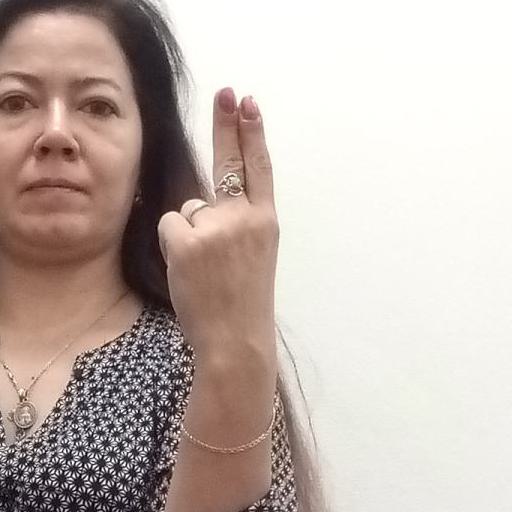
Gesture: two_up_inverted